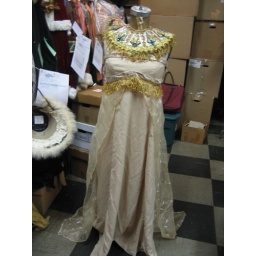
Beige strapless dress with empire waist with detachable sheer overlay trimmed in gold fringe. Gold trimmed fabric collar with stones